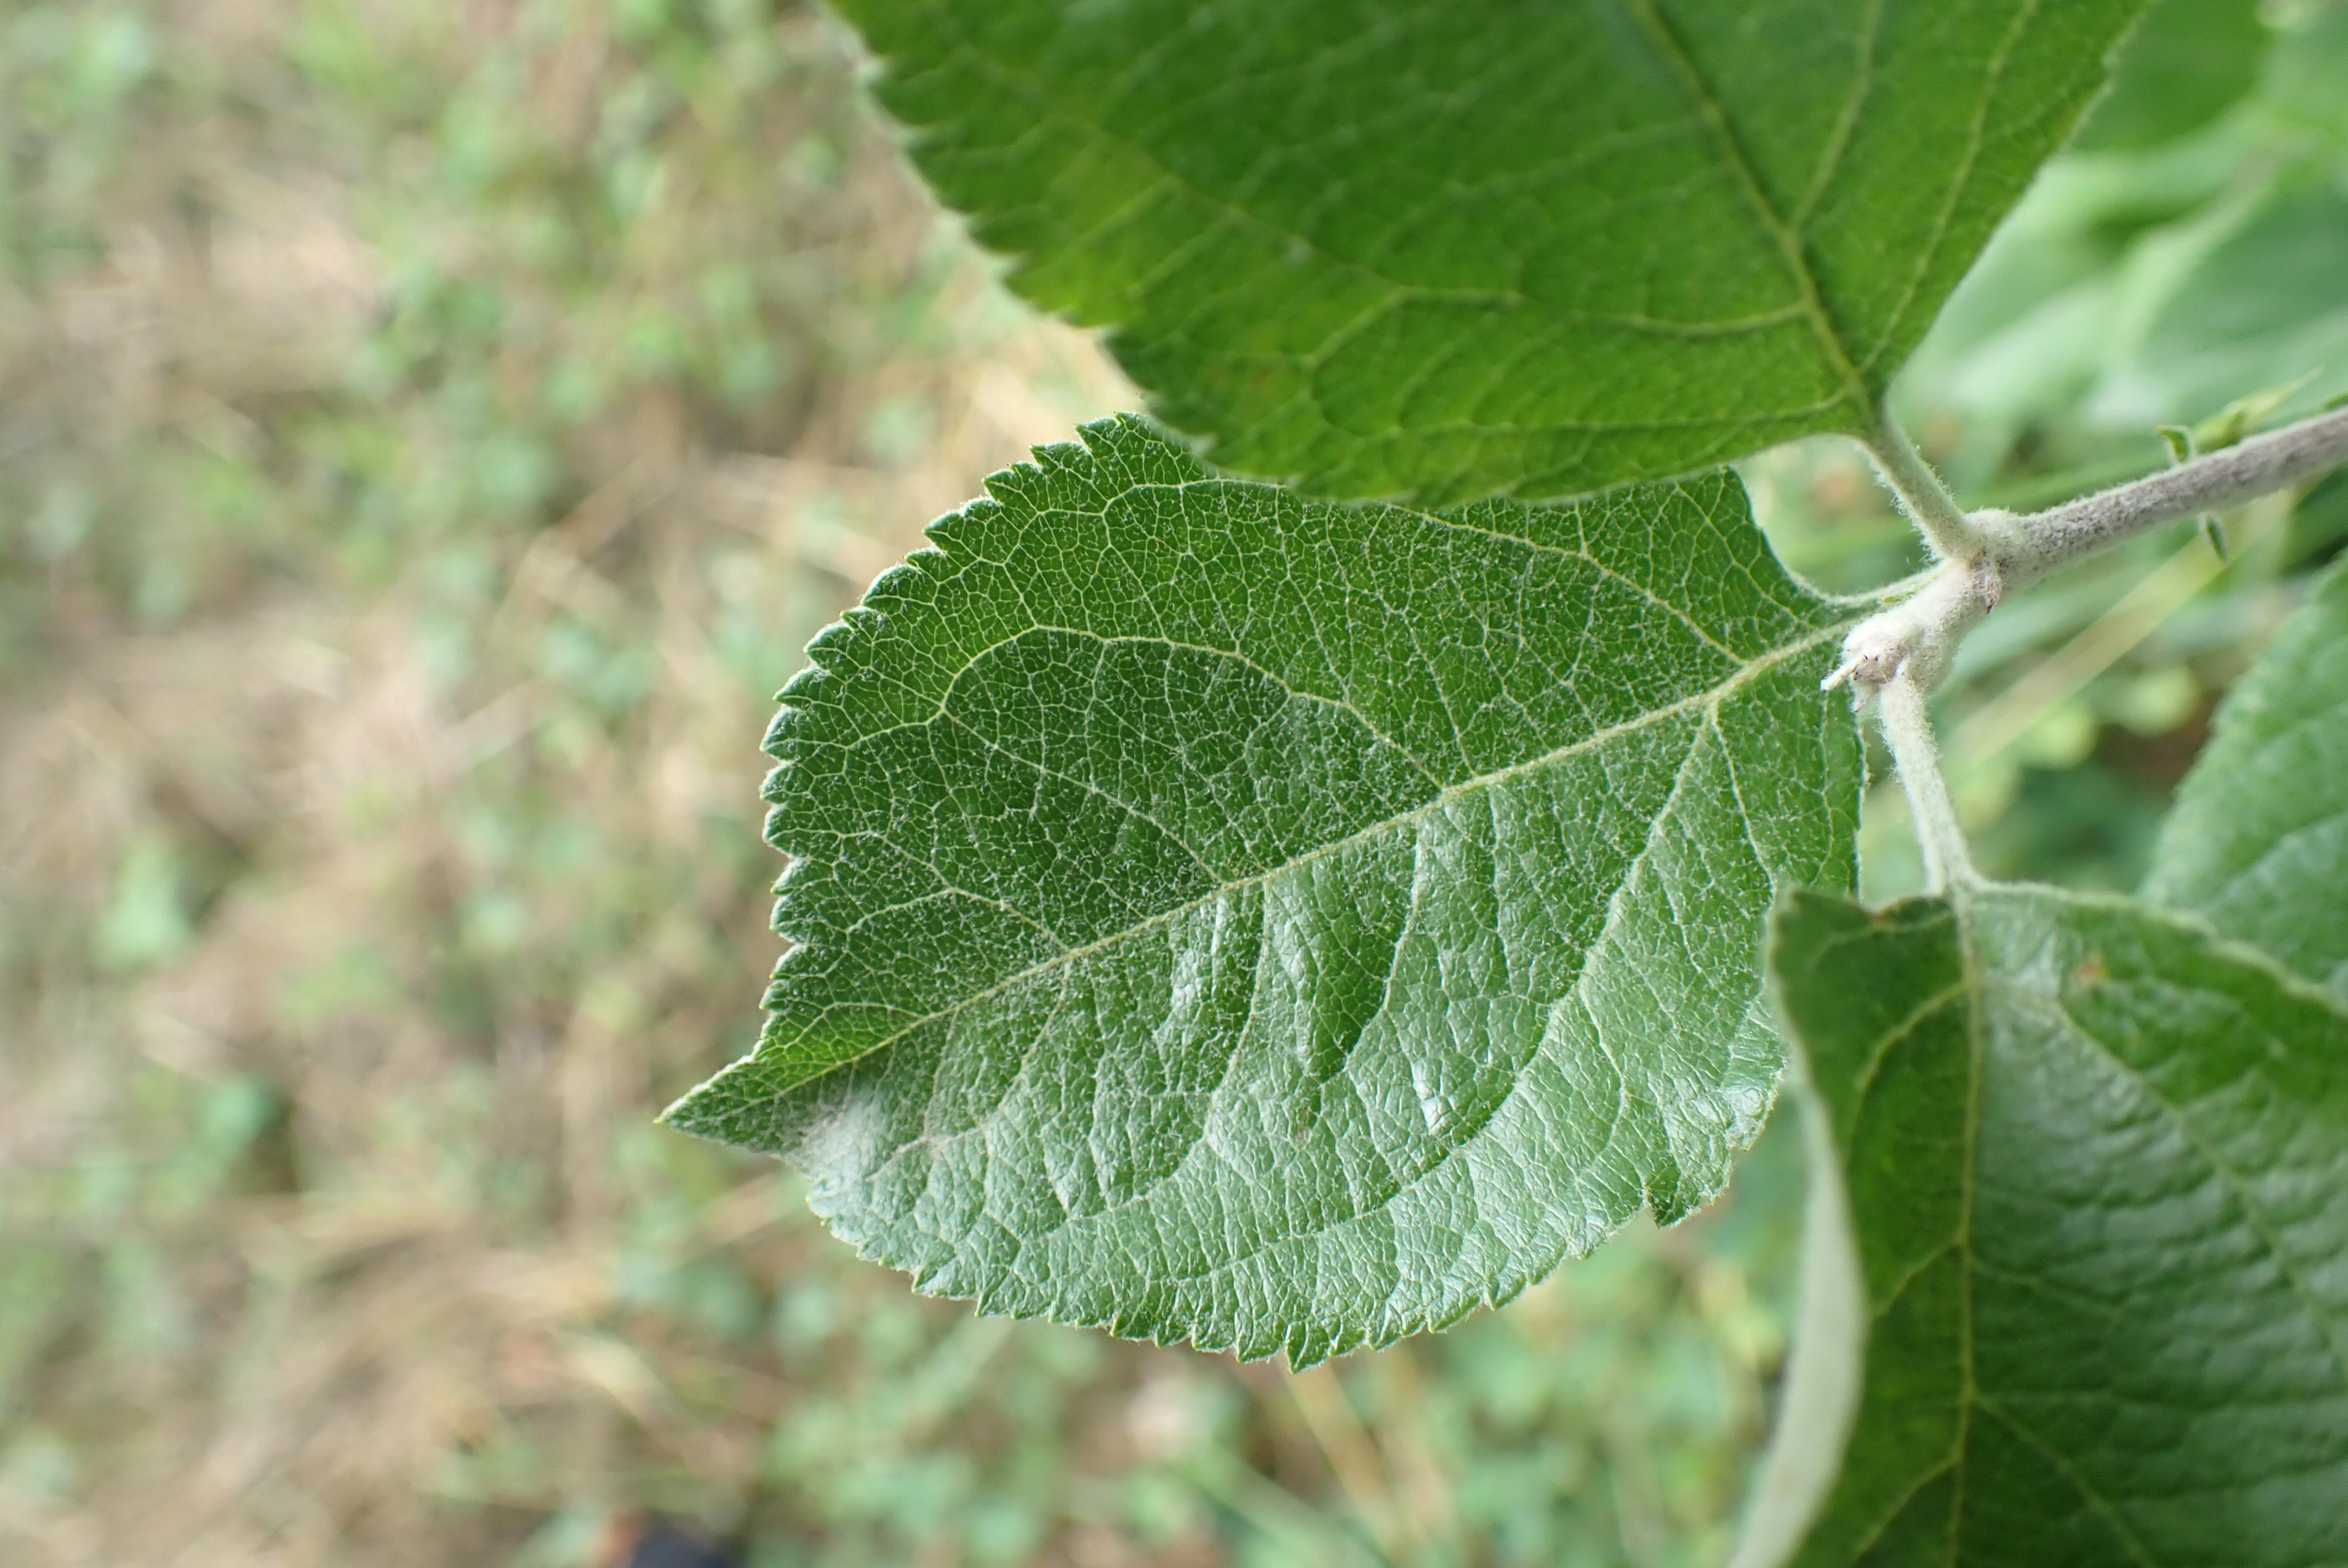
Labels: healthy